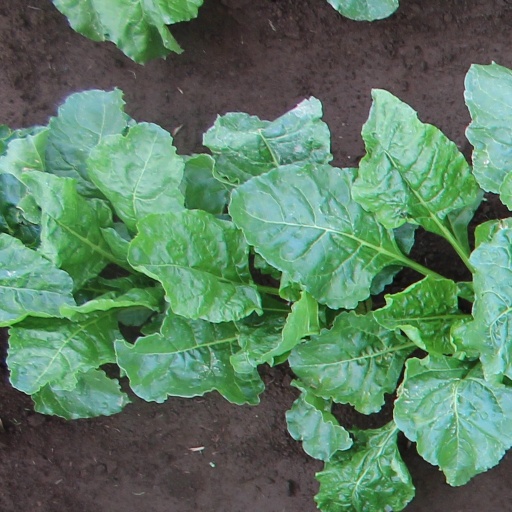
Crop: sugar beet